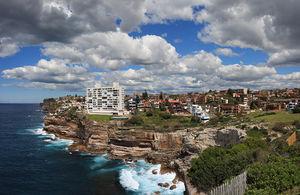
Vaucluse est un quartier de Sydney, dans l'état de Nouvelle-Galles du Sud, en Australie.